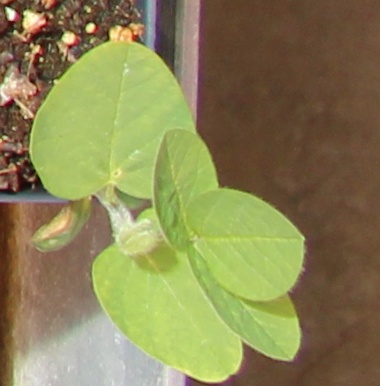
Label: Soybean